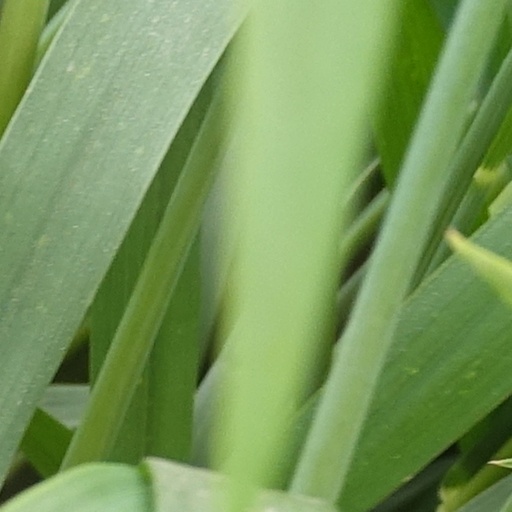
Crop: wheat